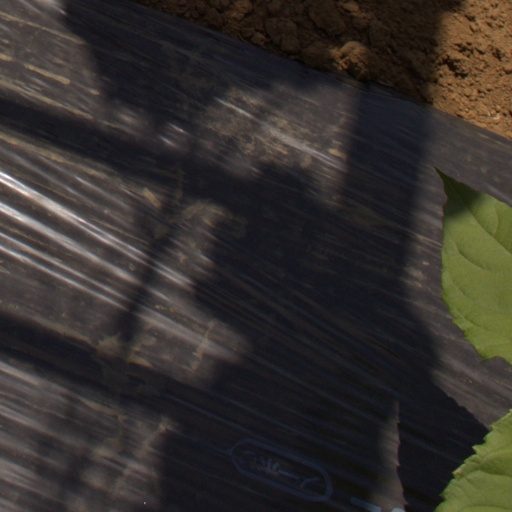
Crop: Jerusalem artichoke